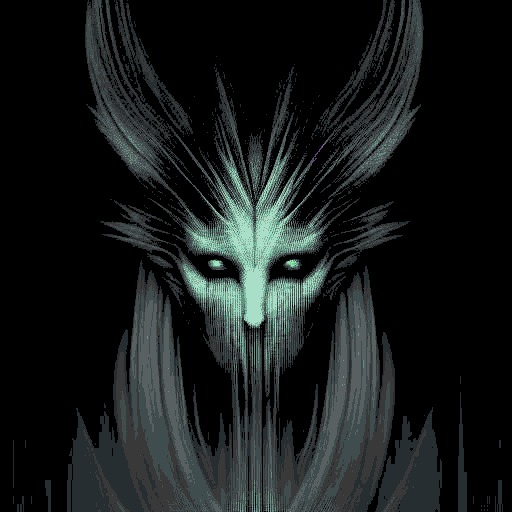
미적 점수 (1~10점): 7